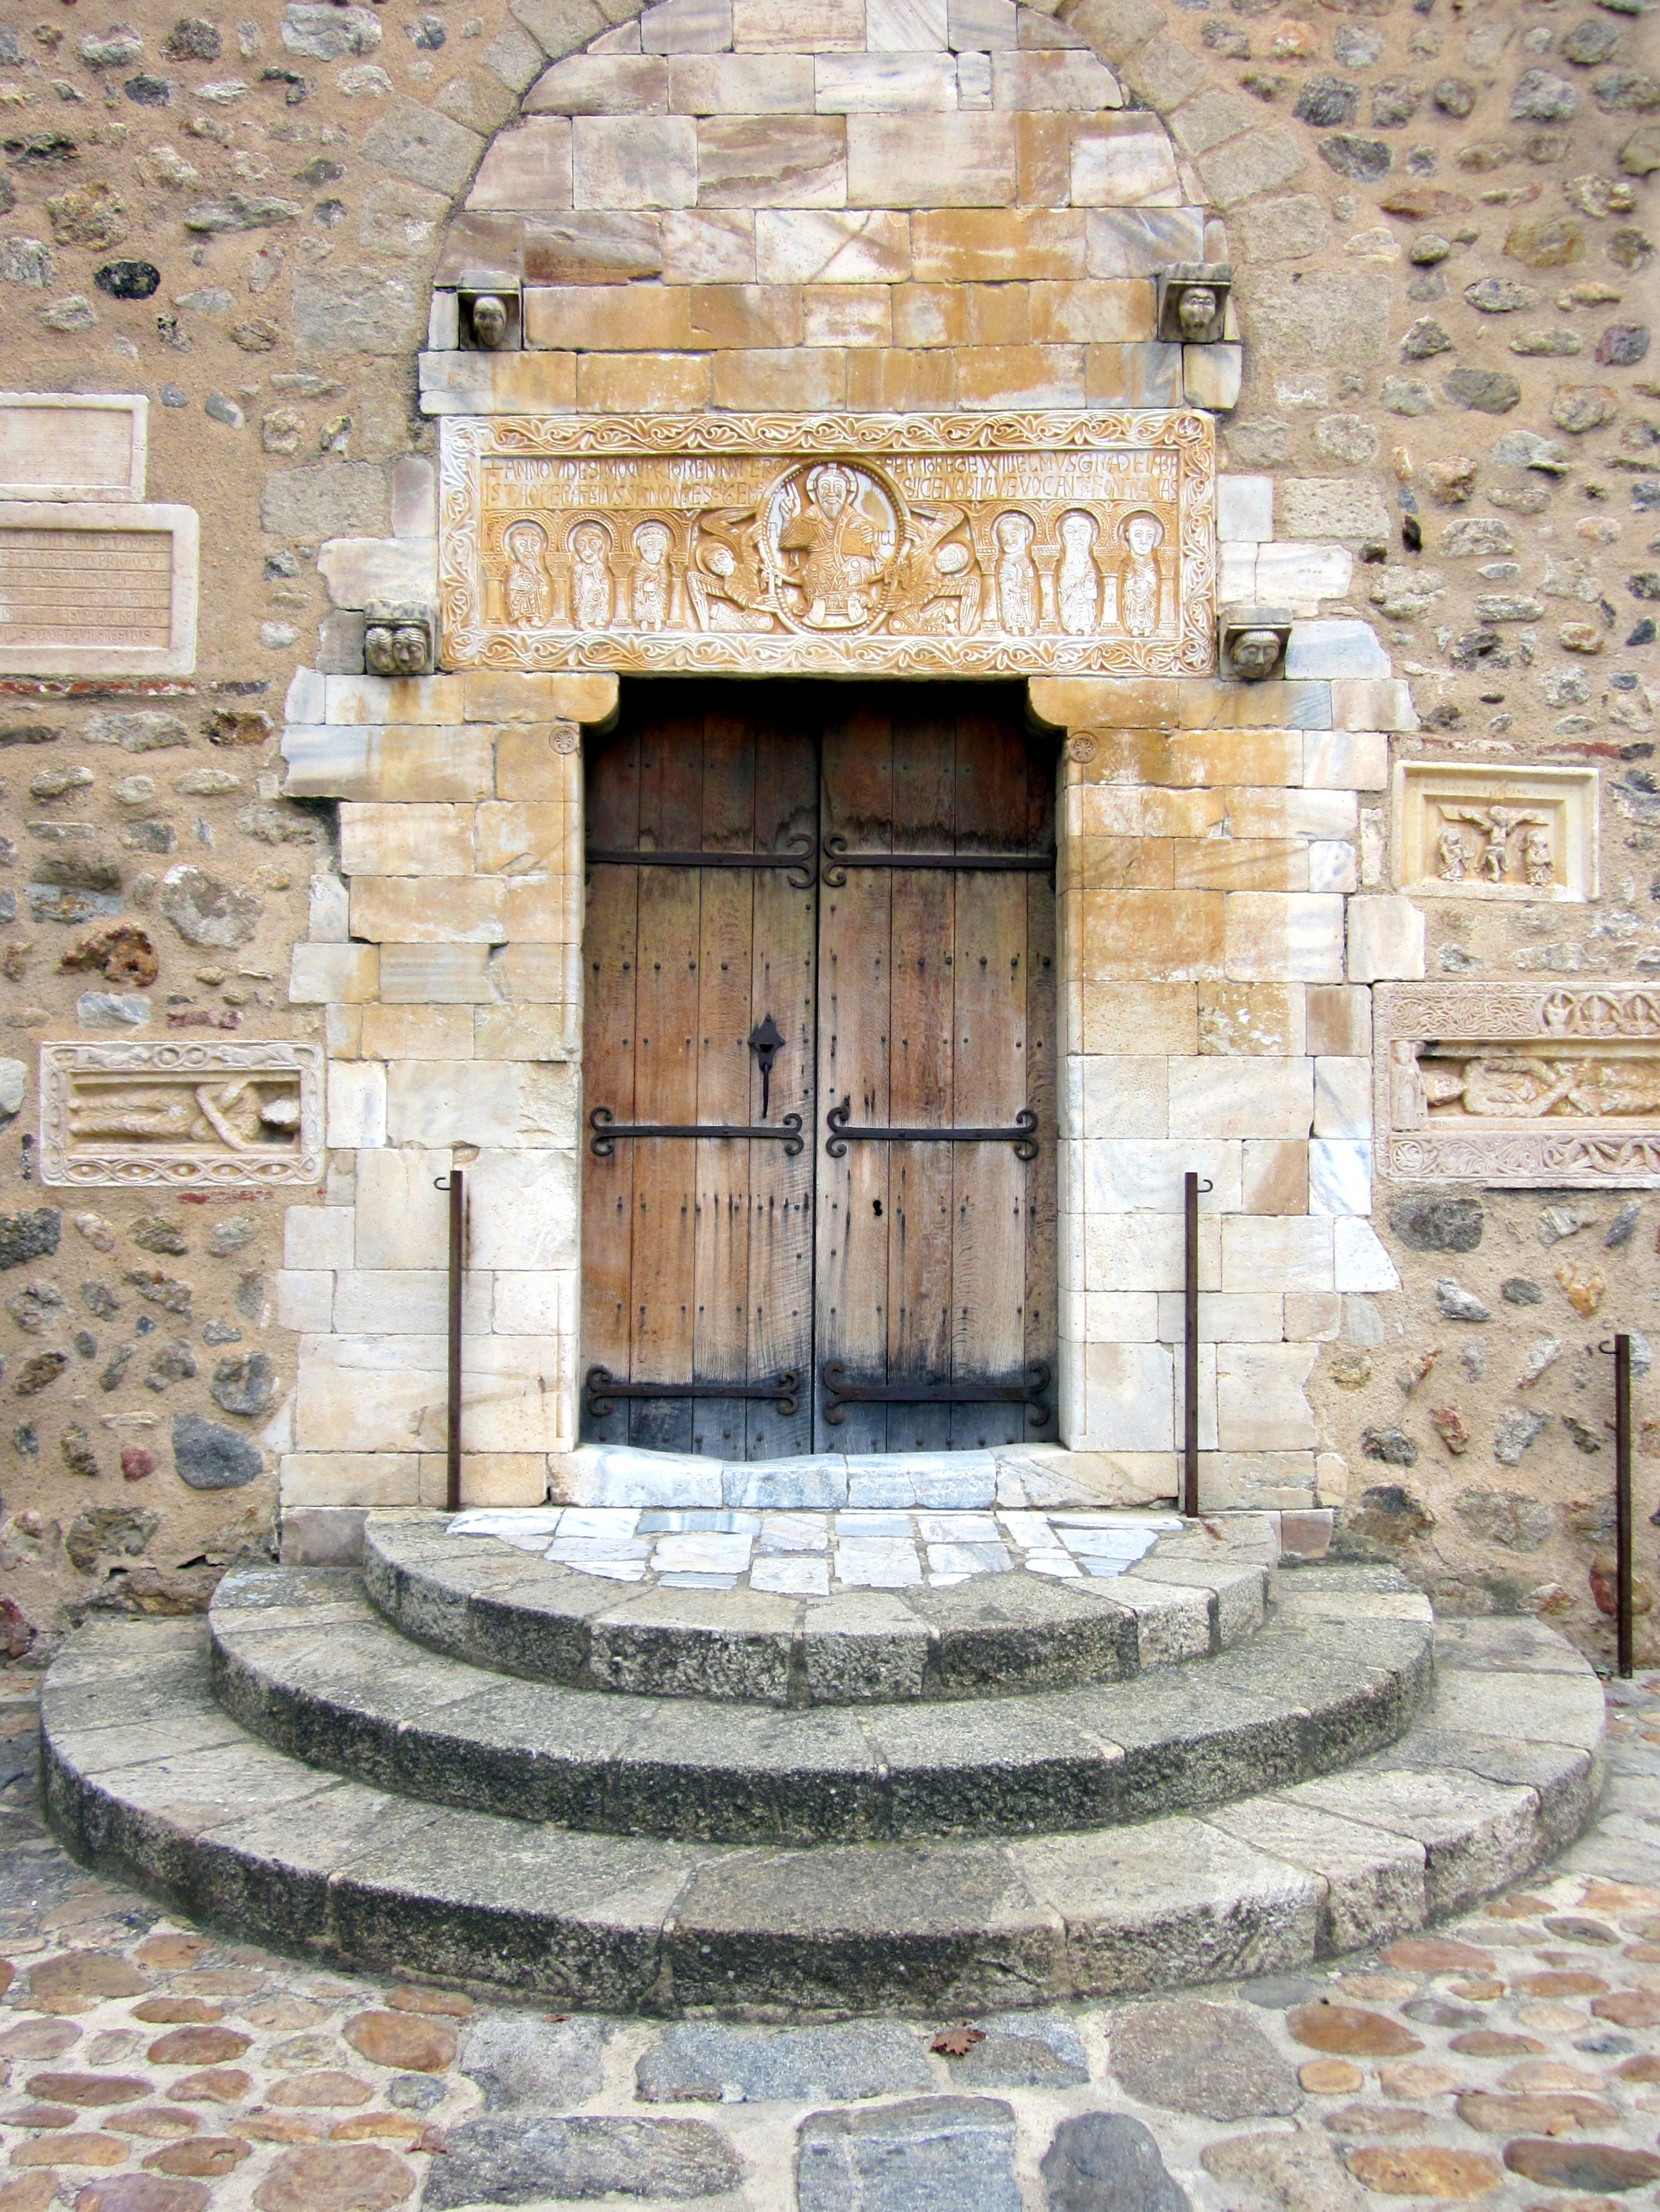
france, arch, fireplace, chapel, brick, place of worship, medieval, fountain, abbey, water feature, portal, architrave, benedictine, ancient history, saint g nis des fontaines, pyr n es orientales